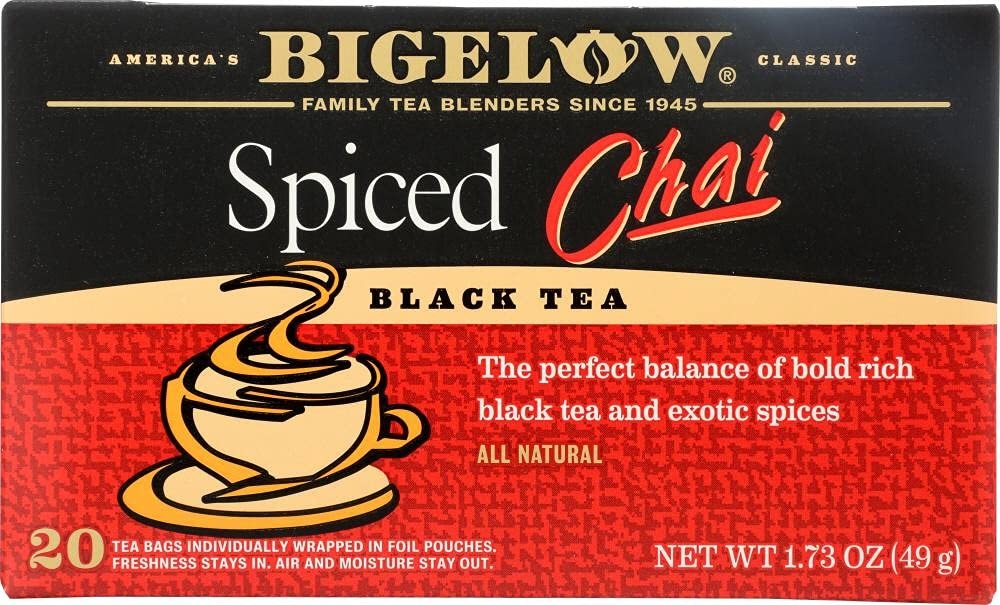
Item Name: Bigelow, Spiced Chai Tea (Caffeinated), 20 Count
Bullet Point 1: CLASSIC SPICED BLACK TEA: A tea with the perfect balance of bold rich black tea & exotic spices. Start your morning with Spiced Chai or add a little honey splash of milk for the perfect cozy afternoon treat.
Bullet Point 2: INDIVIDUALLY WRAPPED: Bigelow tea always come individually wrapped in foil pouches for peak flavor, freshness and aroma to enjoy everywhere you go! Gluten -free, calorie-free, & Kosher certified.
Bullet Point 3: TRY EVERY FLAVOR: There's a tea for morning, noon & night time relaxation. Try our English Breakfast, Vanilla Chai, antioxidant Green Tea, decaffeinated, organic teas & a variety of our herbal tea bags.
Bullet Point 4: AMERICAN MADE TEA: In 1945 Ruth Bigelow created our first tea, Constant Comment, a flavorful black tea blended with aromatic orange peel & warming spices. Today, Bigelow is still family owned and American made.
Bullet Point 5: BIGELOW TEA: Since 1945, Bigelow has been a leader in premium tea & are proud to be a Certified B Corporation - meeting the highest verified standards of social & environmental performance, transparency & accountability.
Value: 20.0
Unit: Count

Price: 6.08